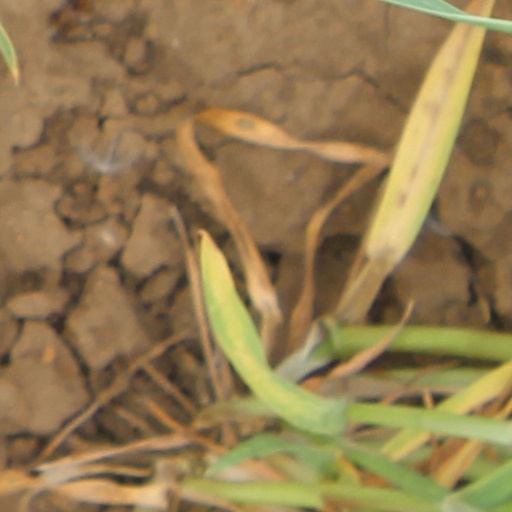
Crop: wheat